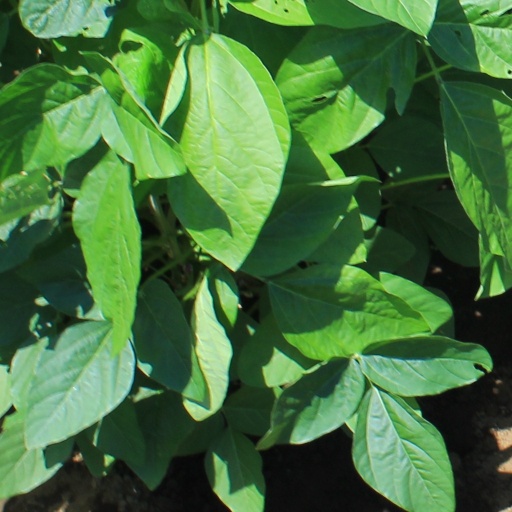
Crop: soybean